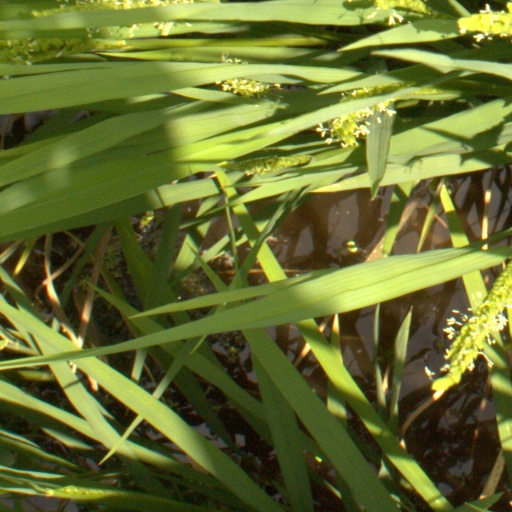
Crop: rice